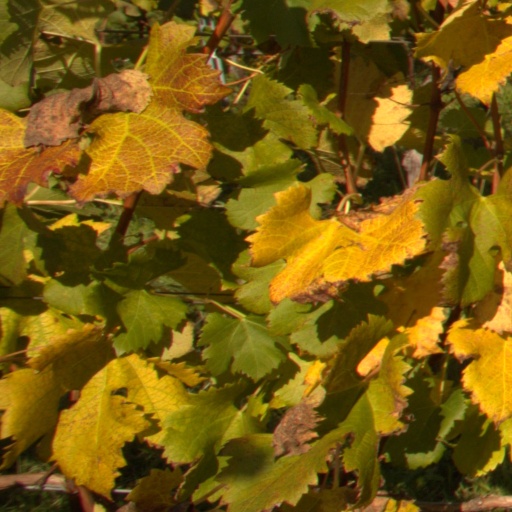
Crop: grape